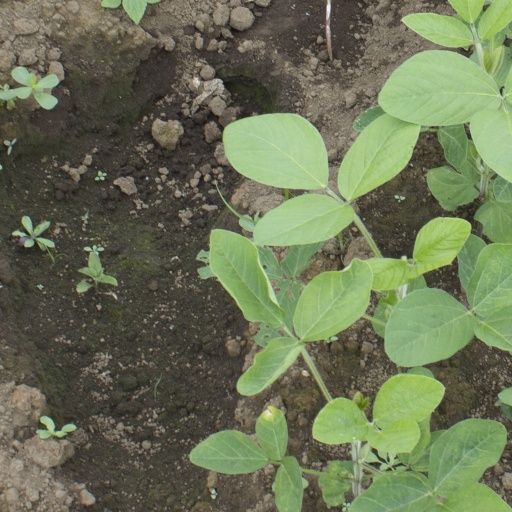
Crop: soybean